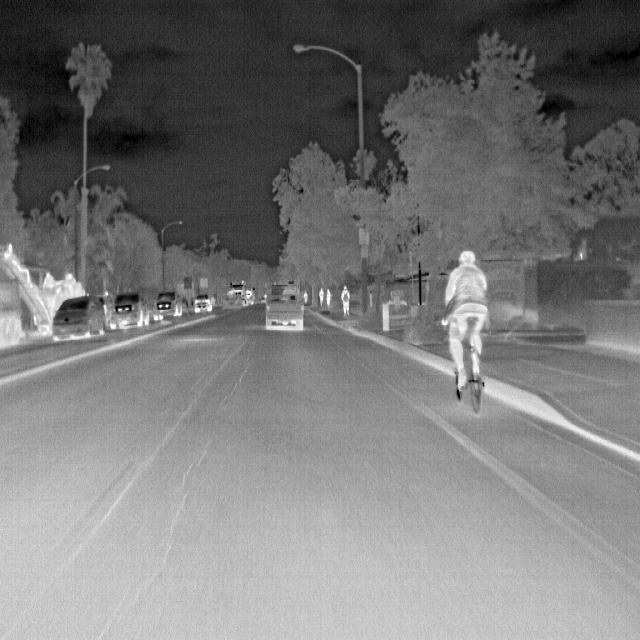
Detected objects:
label: person
label: person
label: person